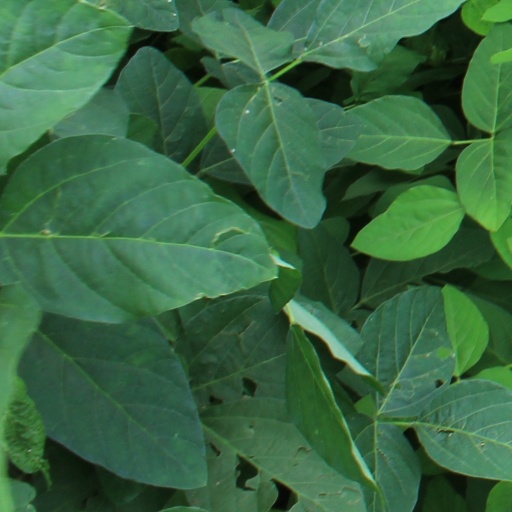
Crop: soybean